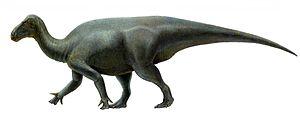
Les Ankylopollexia forment un clade éteint de dinosaures ornithischiens qui vivaient du Jurassique supérieur au Crétacé supérieur. Il s'agit d'un clade dérivé d'ornithopodes iguanodontiens et contient le sous-groupe Styracosterna. Le nom vient du mot grec «ankylos», pris à tort pour signifier raide, fusionné, et du mot latin «pollex», ce qui signifie le pouce. Décrit à l'origine en 1986 par Sereno, cette caractéristique synapomorphique très probable d'une épine conique du pouce définit le clade.
Iguanacolossus, est un genre éteint de dinosaure ornithopode appartenant au clade des Styracosterna, un groupe monophylétique faisant partie de l'infra-ordre des Iguanodontia.